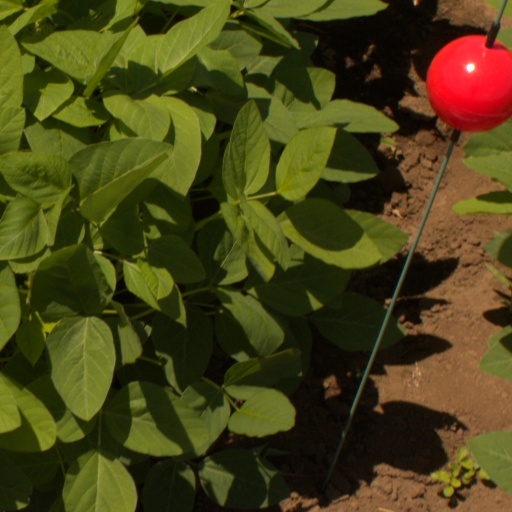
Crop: soybean